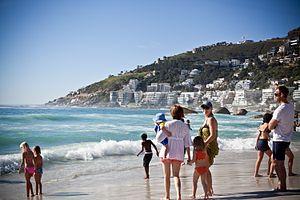
Le Cap est une ville d'Afrique du Sud, capitale de la colonie du Cap puis de la province du Cap. Elle est actuellement la capitale provinciale du Cap-Occidental.
Clifton est une station balnéaire en faubourg de la ville du Cap en Afrique du Sud.